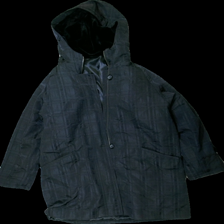
View: front
Type: Winter jacket
Category: Ladies
Brand: Missing
Colors: Black
Material: 51% Polyester 49% Nylon
Cut: Regular
Size: 50
Season: Winter
Damage: damaged zipper
Damage location: middle center
Damage 2: stain
Damage 2 location: bottom center
Price range: <50
Recommended usage: Export
Description: black jacket